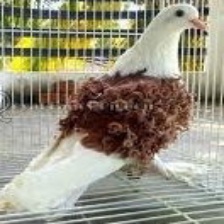
Species: FRILL BACK PIGEON
Scientific name: COLUMBA LIVIA DOMESTICA